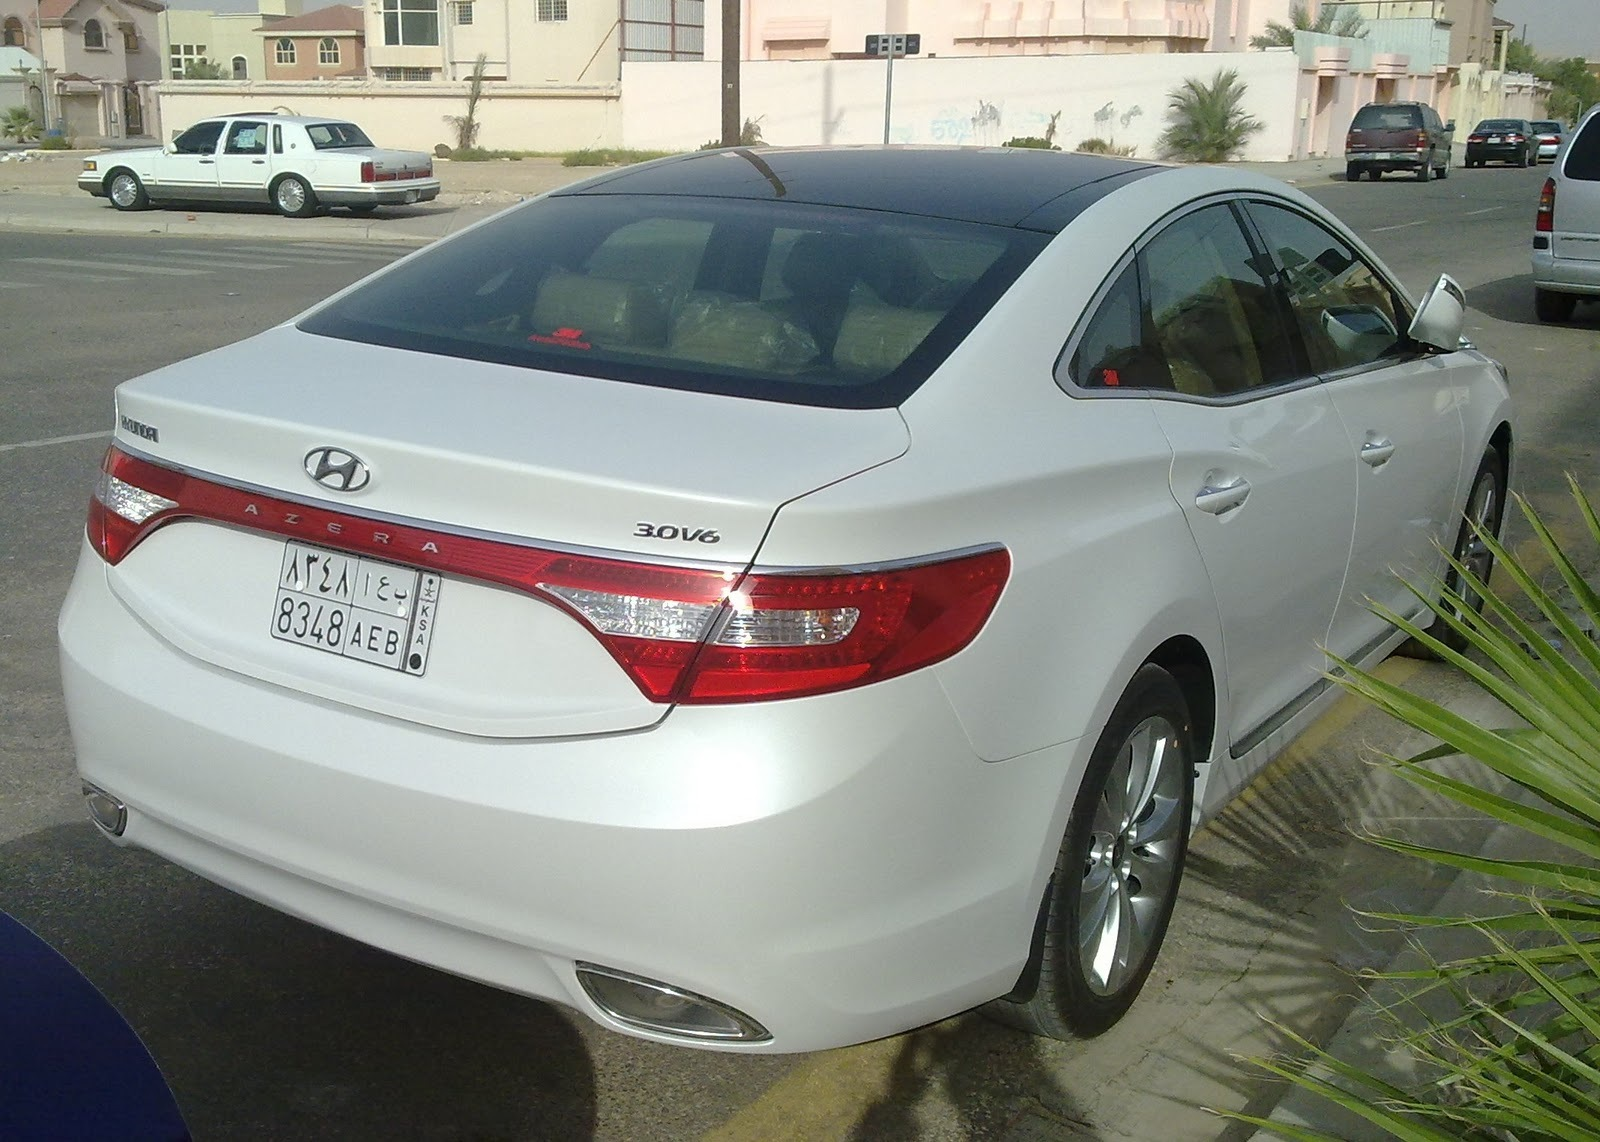
Car model: 2012 Hyundai Azera Sedan